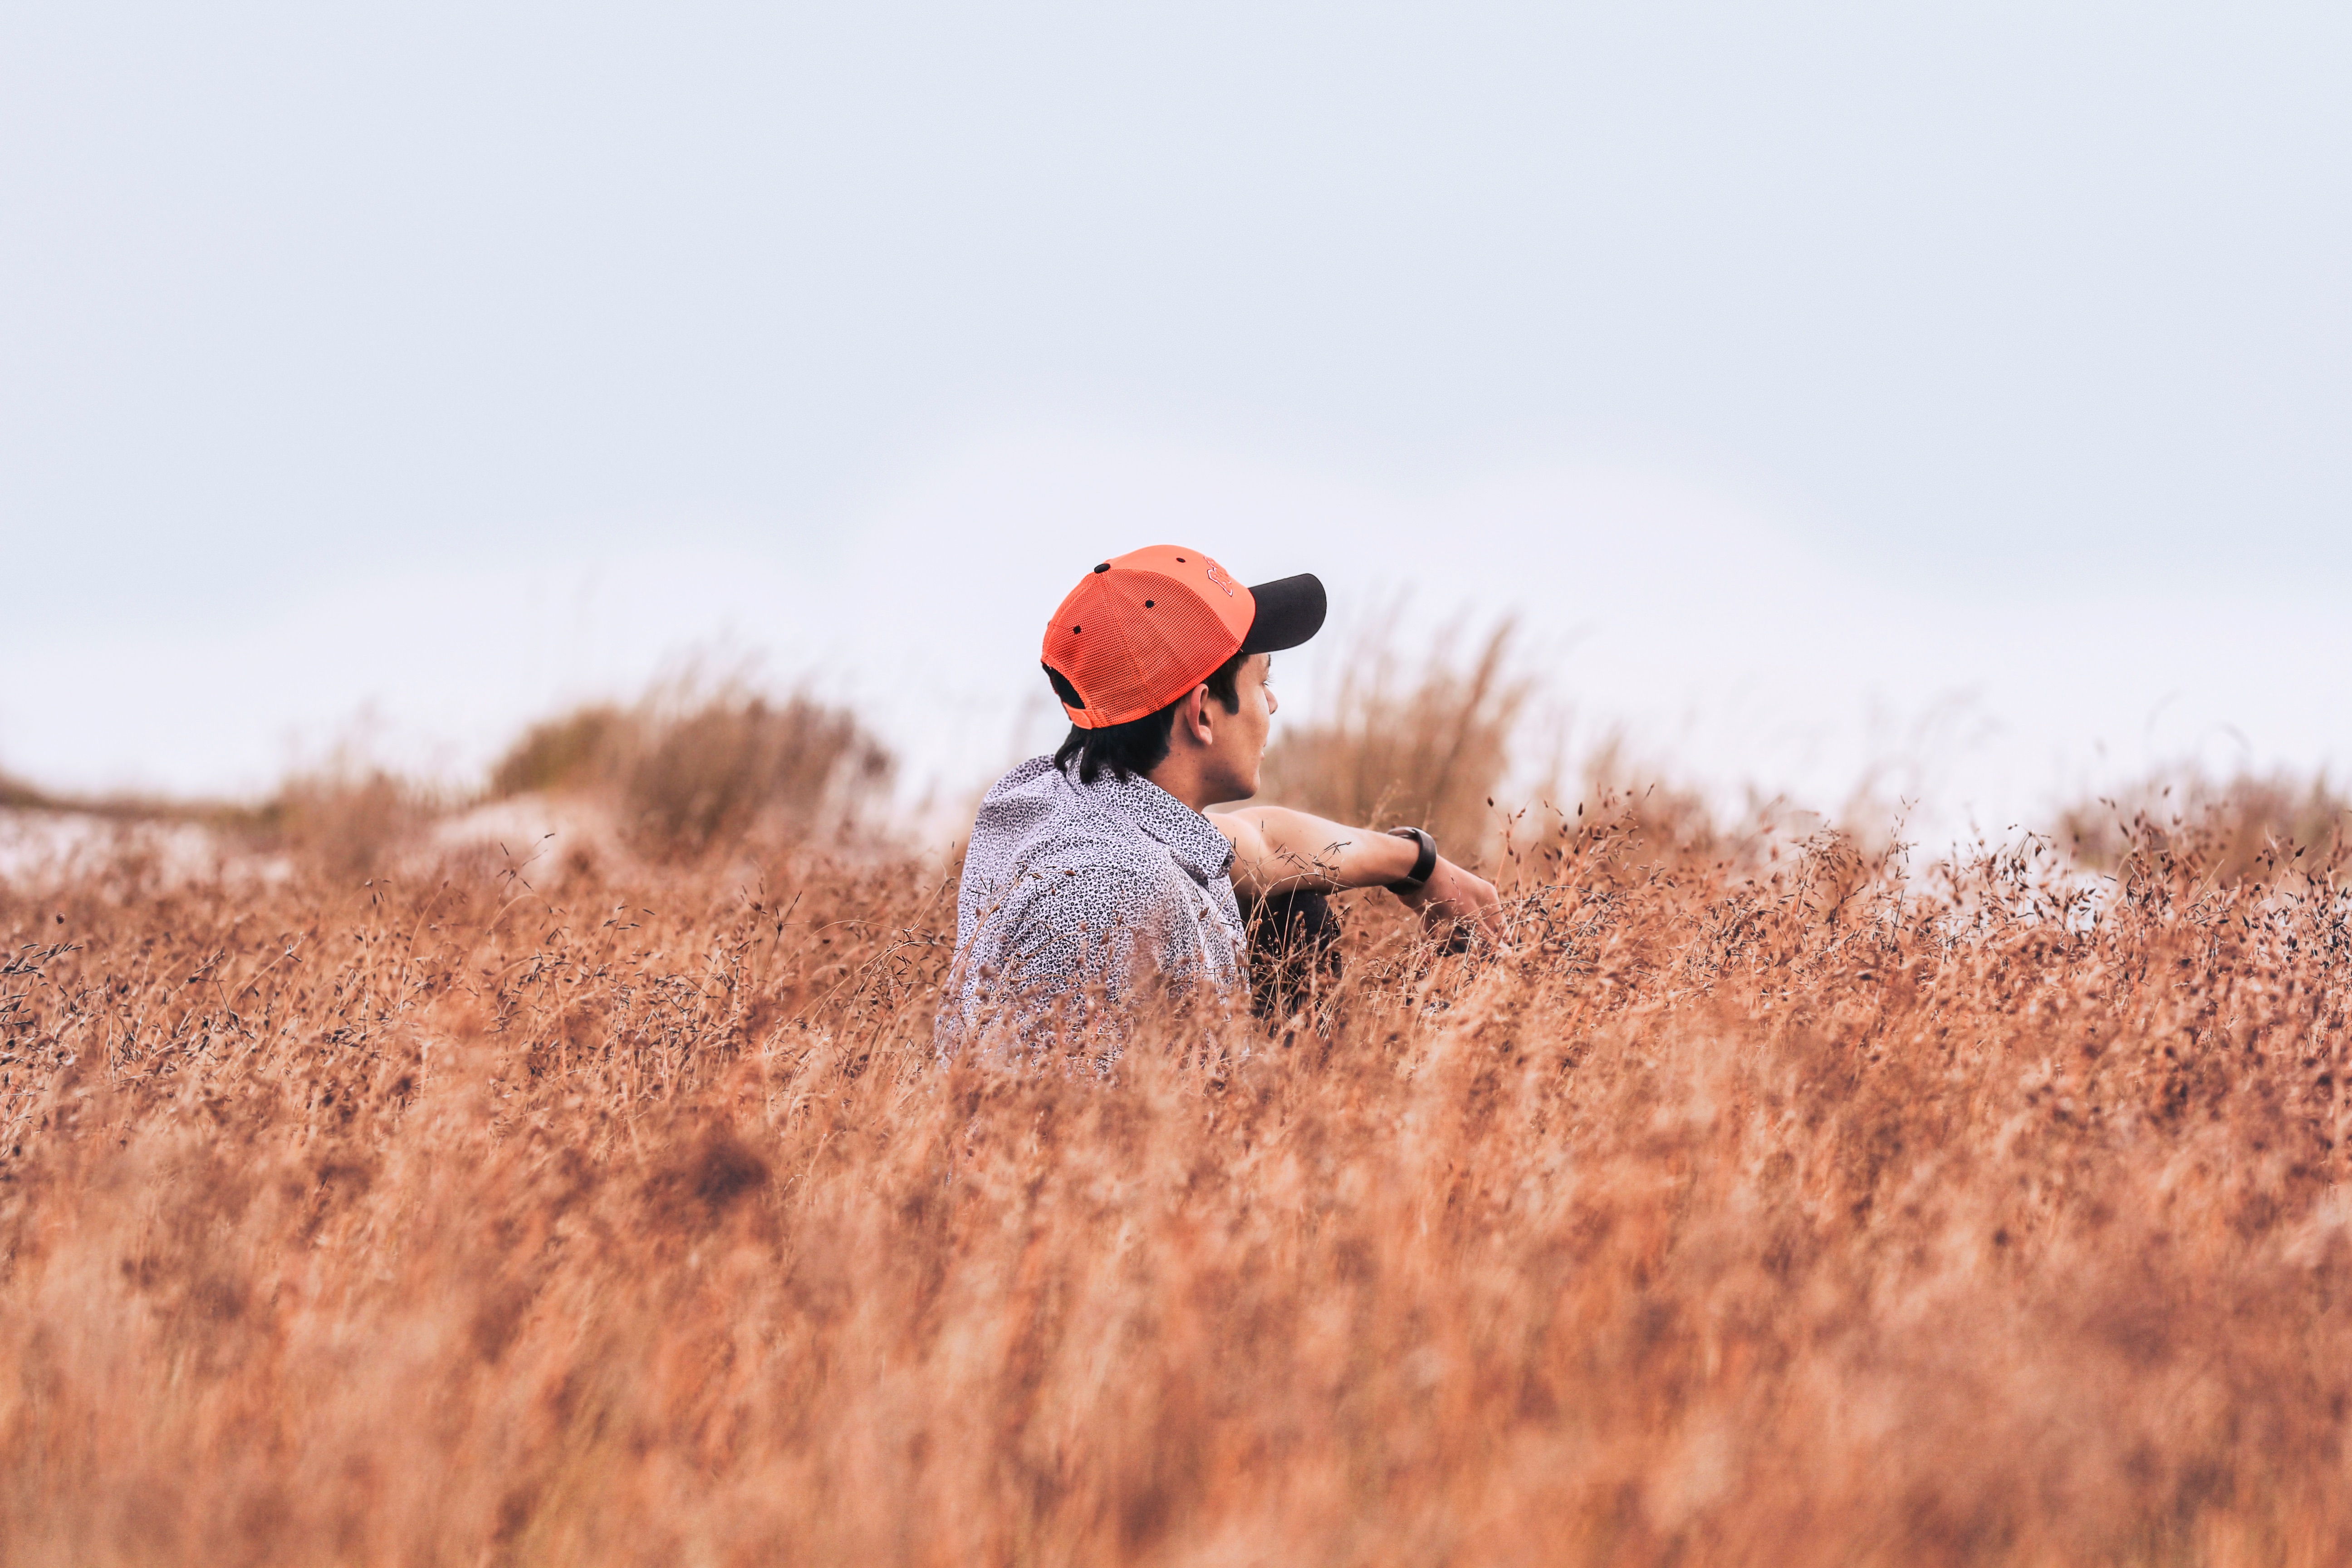
man, grass, field, prairie, adventure, male, guy, sitting, grassland, grass family